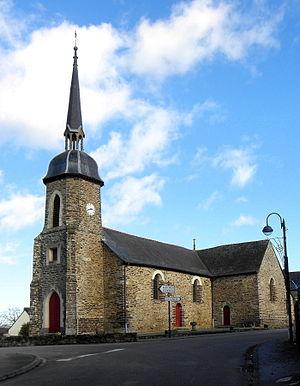
Église Saint-Martin de Lassy (35). Façade occidentale.
Lassy est une commune française située dans le département d'Ille-et-Vilaine en Région Bretagne.